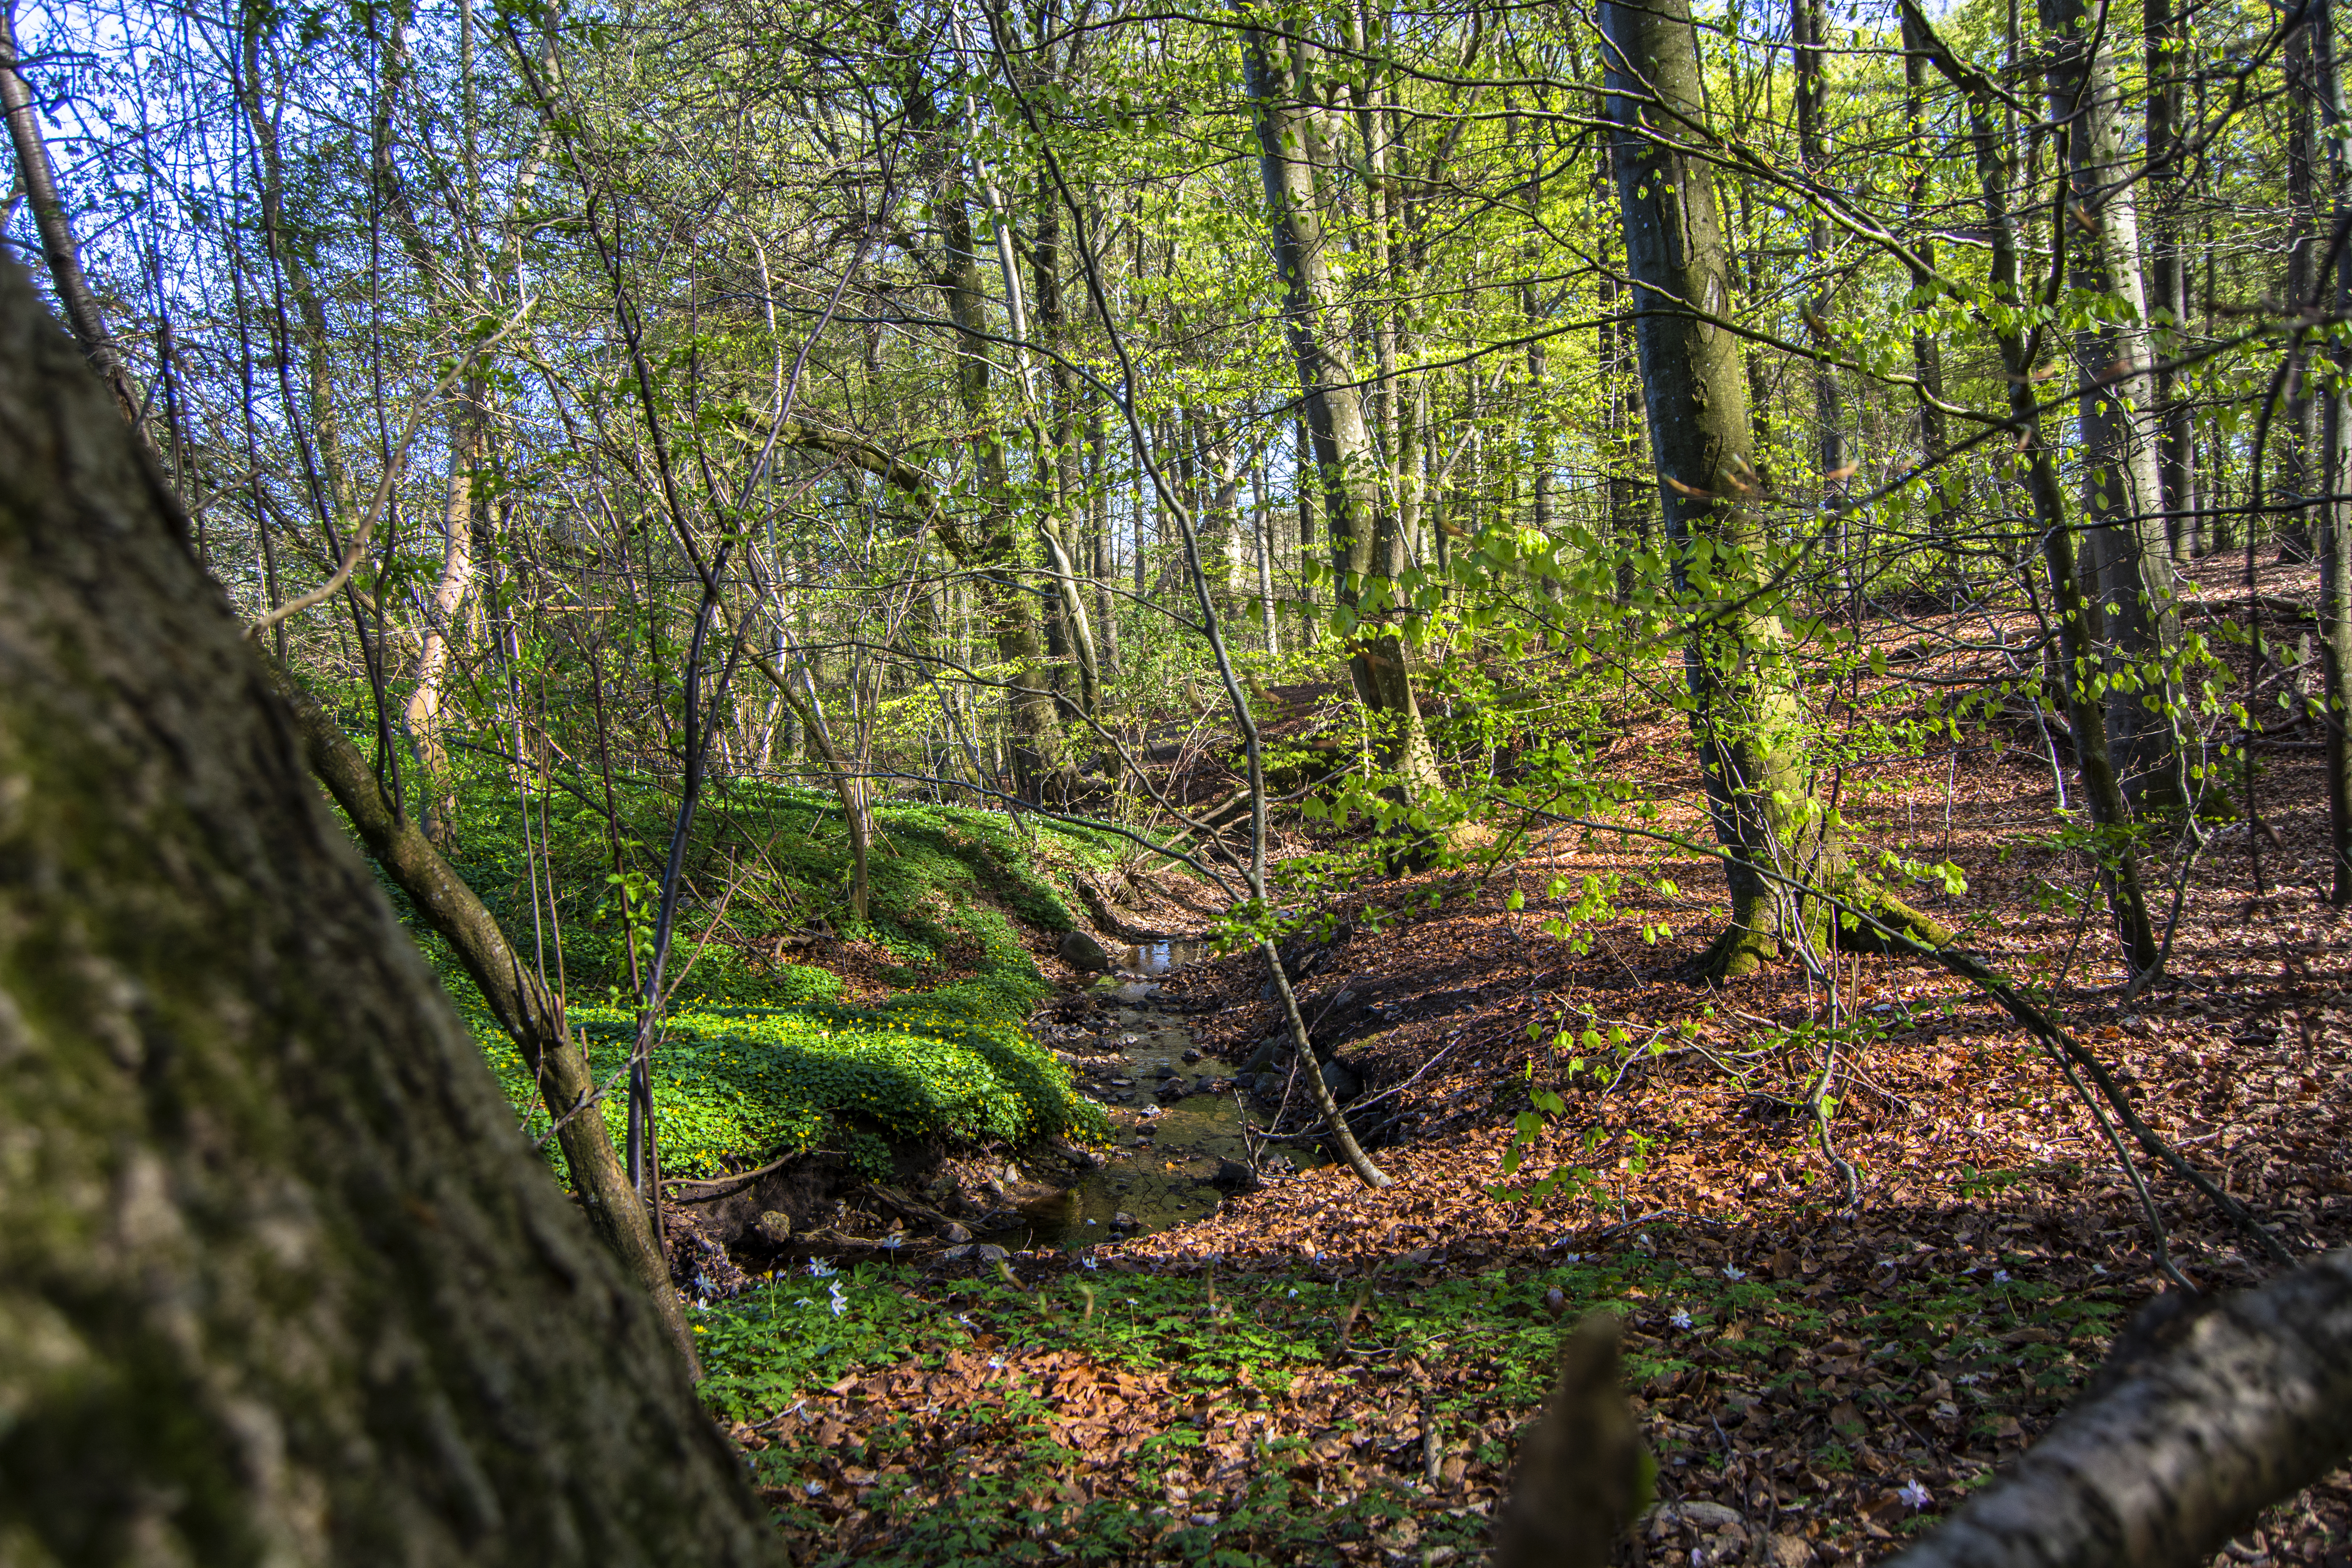
spring, forest, trees, nature, blossom, springtime, green, landscape, plant, plant community, natural landscape, wood, terrestrial plant, tree, trunk, biome, grass, woody plant, deciduous, groundcover, temperate broadleaf and mixed forest, twig, woodland, grove, soil, trail, spruce fir forest, jungle, path, tropical and subtropical coniferous forests, Northern hardwood forest, temperate coniferous forest, valdivian temperate rain forest, rock, old growth forest, riparian forest, shrub, rainforest, moss, wildlife, vascular plant, sky, autumn, plant stem